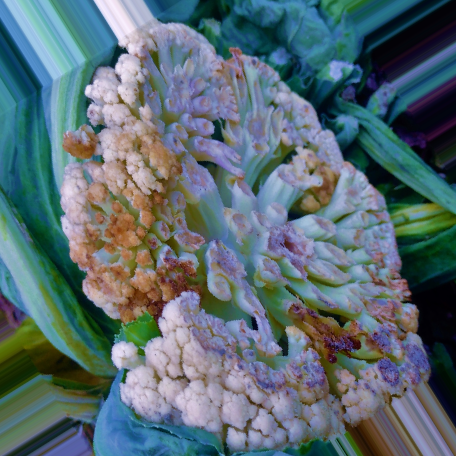
Label: Bacterial spot rot